Arnold Mercator

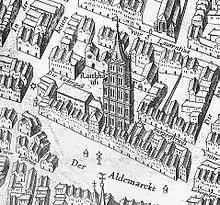
City map of Cologne by Mercator; detail of the town hall

Arnold or Arnoldus Mercator (Leuven, 31 August 1537 – Duisburg, 6 July 1587) was a Southern Netherlandish cartographer, mathematician and classical philologist. He was the eldest son of cartographer Gerardus Mercator and a brother of Rumold Mercator.He was also the teacher of Peppe Brescia